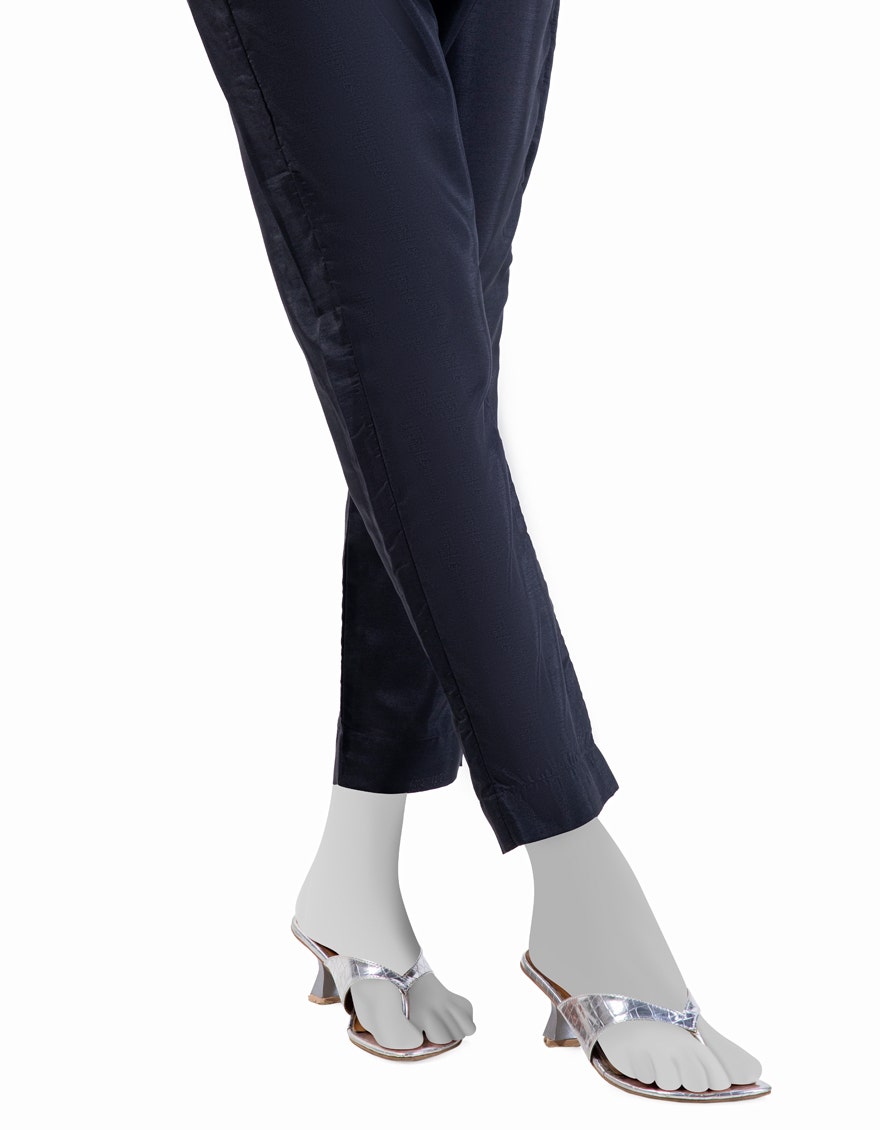
navy slim fit pants